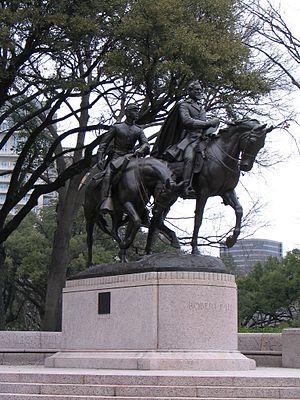
Robert Edward Lee, né le 19 janvier 1807 à la plantation de Stratford Hall et mort le 12 octobre 1870 à Lexington, est un militaire américain.
Robert E. Lee on Traveller, ou General Robert E. Lee and Confederate Soldier ou encore Robert E. Lee and Young Soldier, est une statue équestre honorant le général de la guerre de Sécession Robert Lee avec son cheval Traveller auprès d'un autre soldat également à cheval.